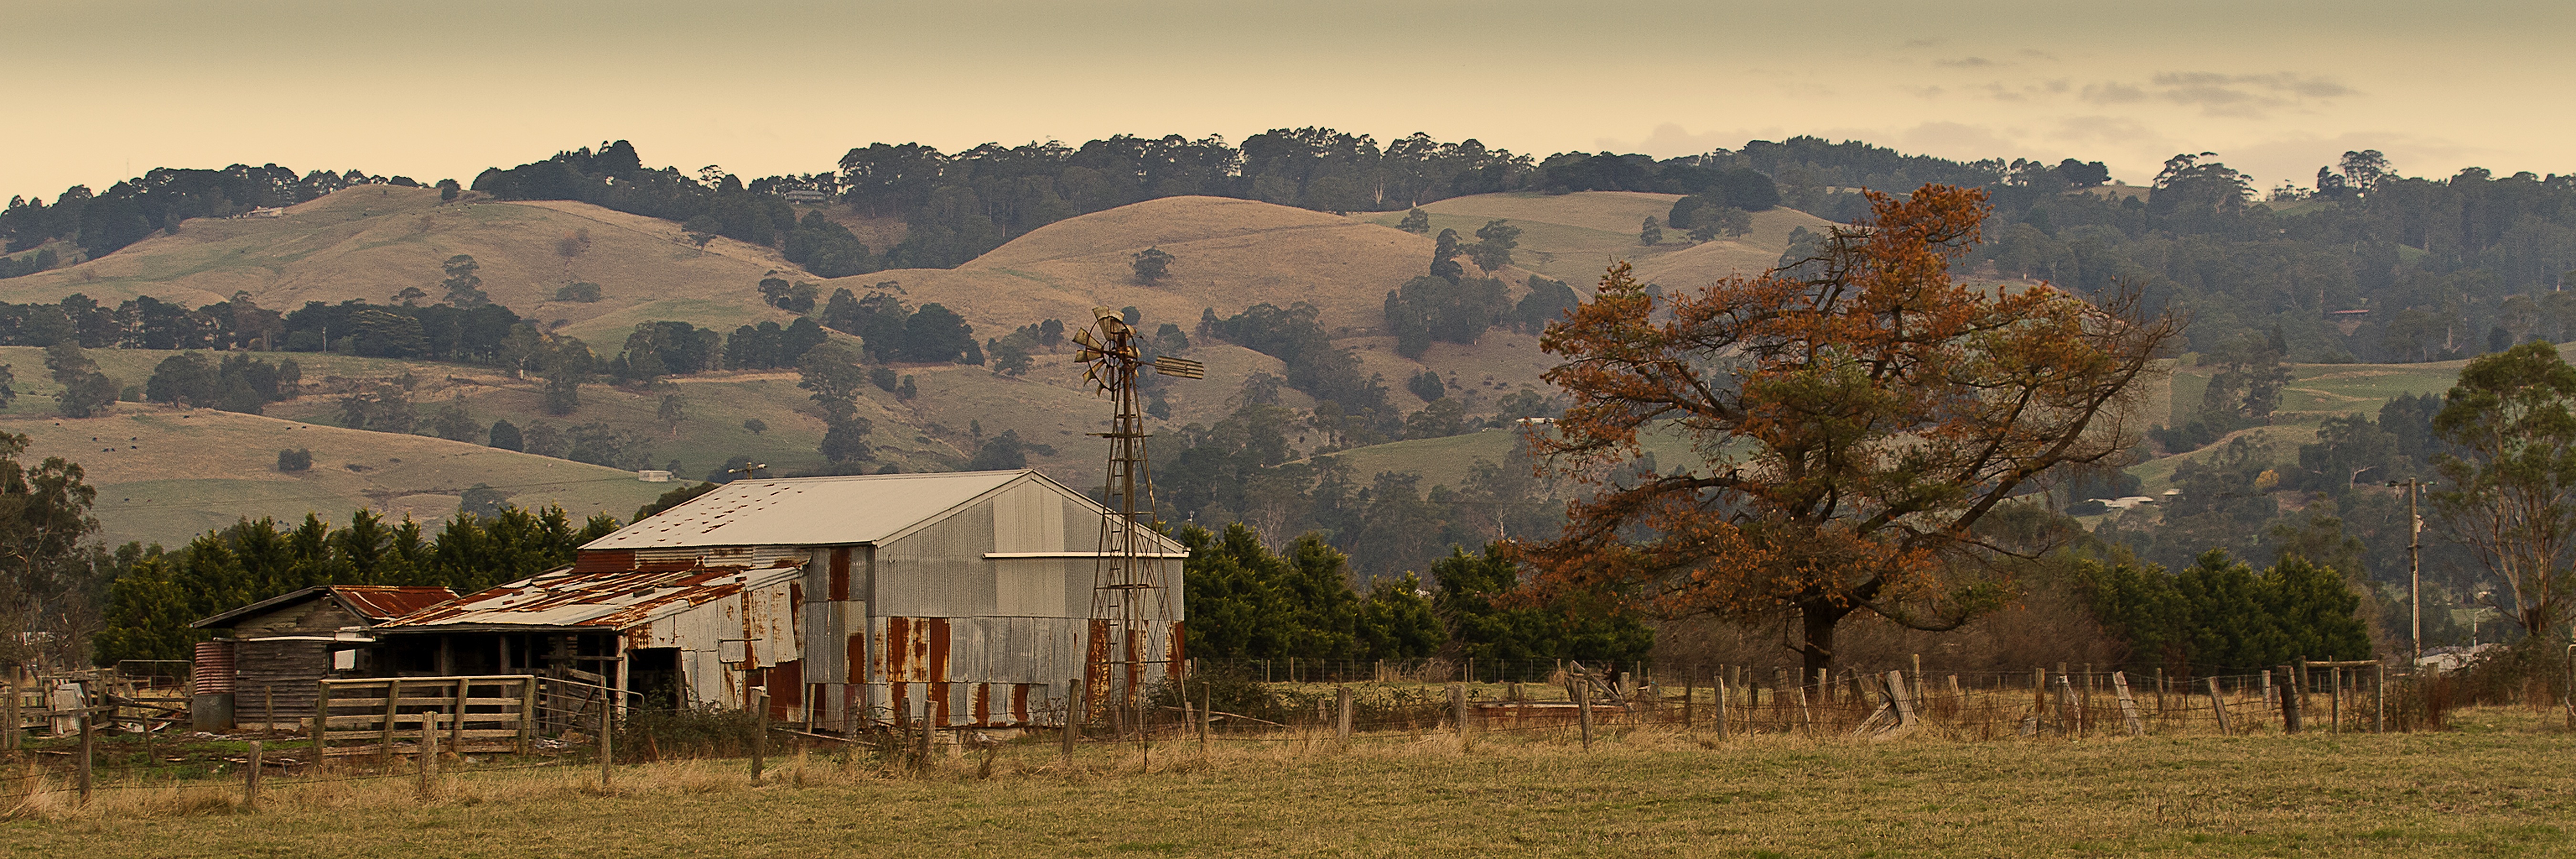
landscape, wilderness, mountain, farm, meadow, prairie, morning, hill, valley, mountain range, village, pasture, ranch, autumn, agriculture, savanna, plain, australia, victoria, rural area, rustic farm, natural environment, geographical feature, atmospheric phenomenon, mountainous landforms